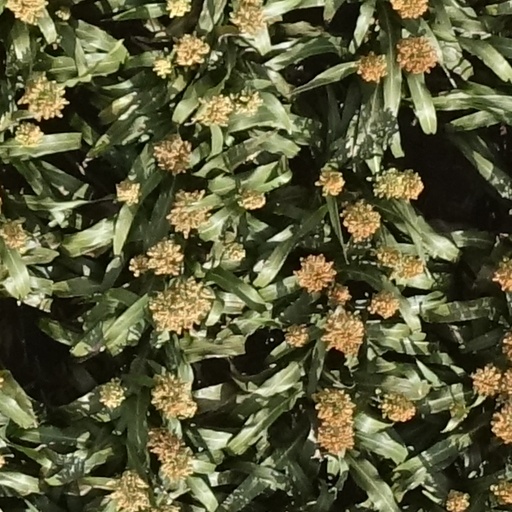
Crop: sorghum